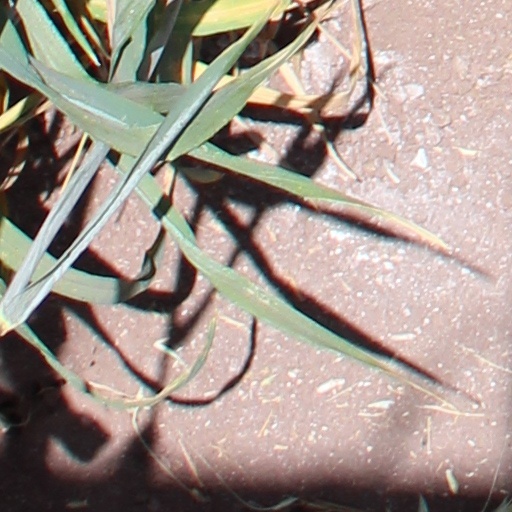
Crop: wheat